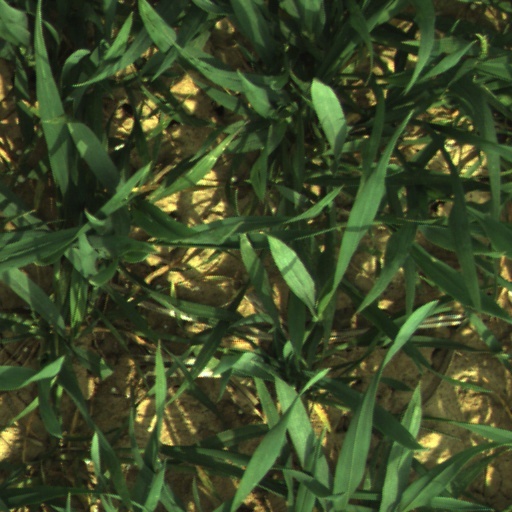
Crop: wheat